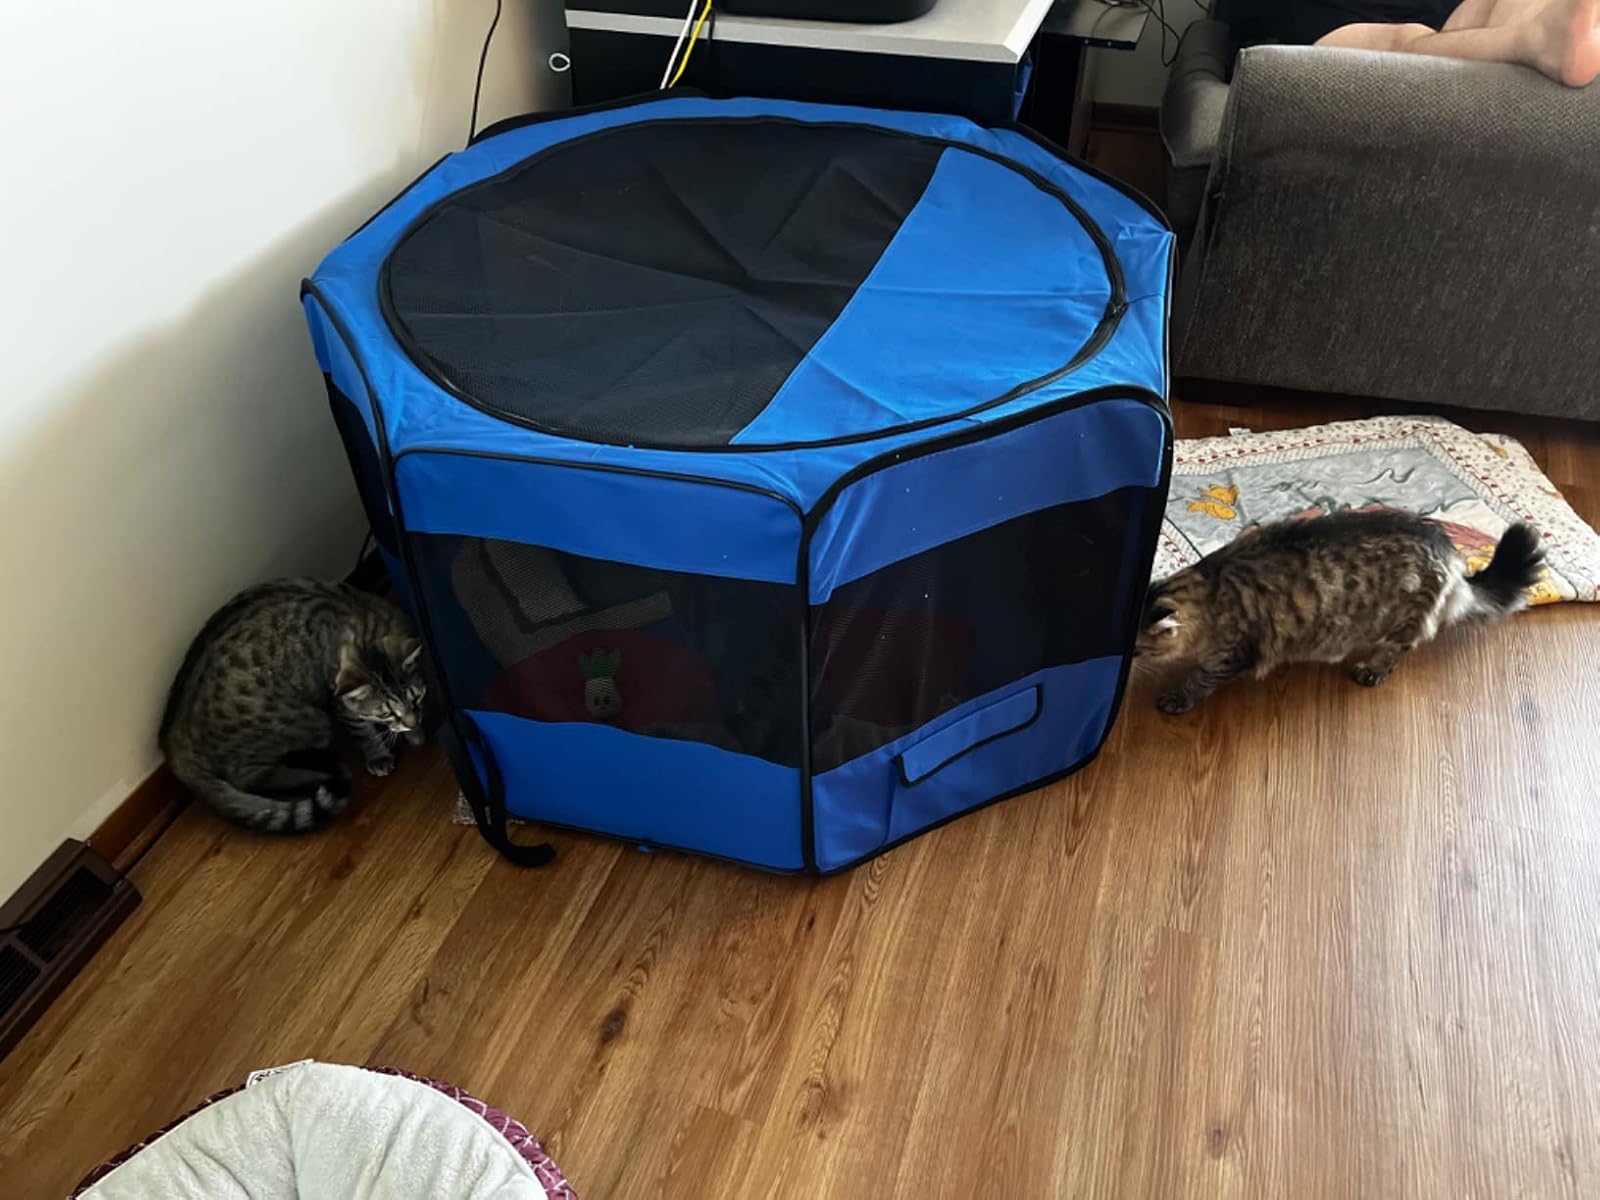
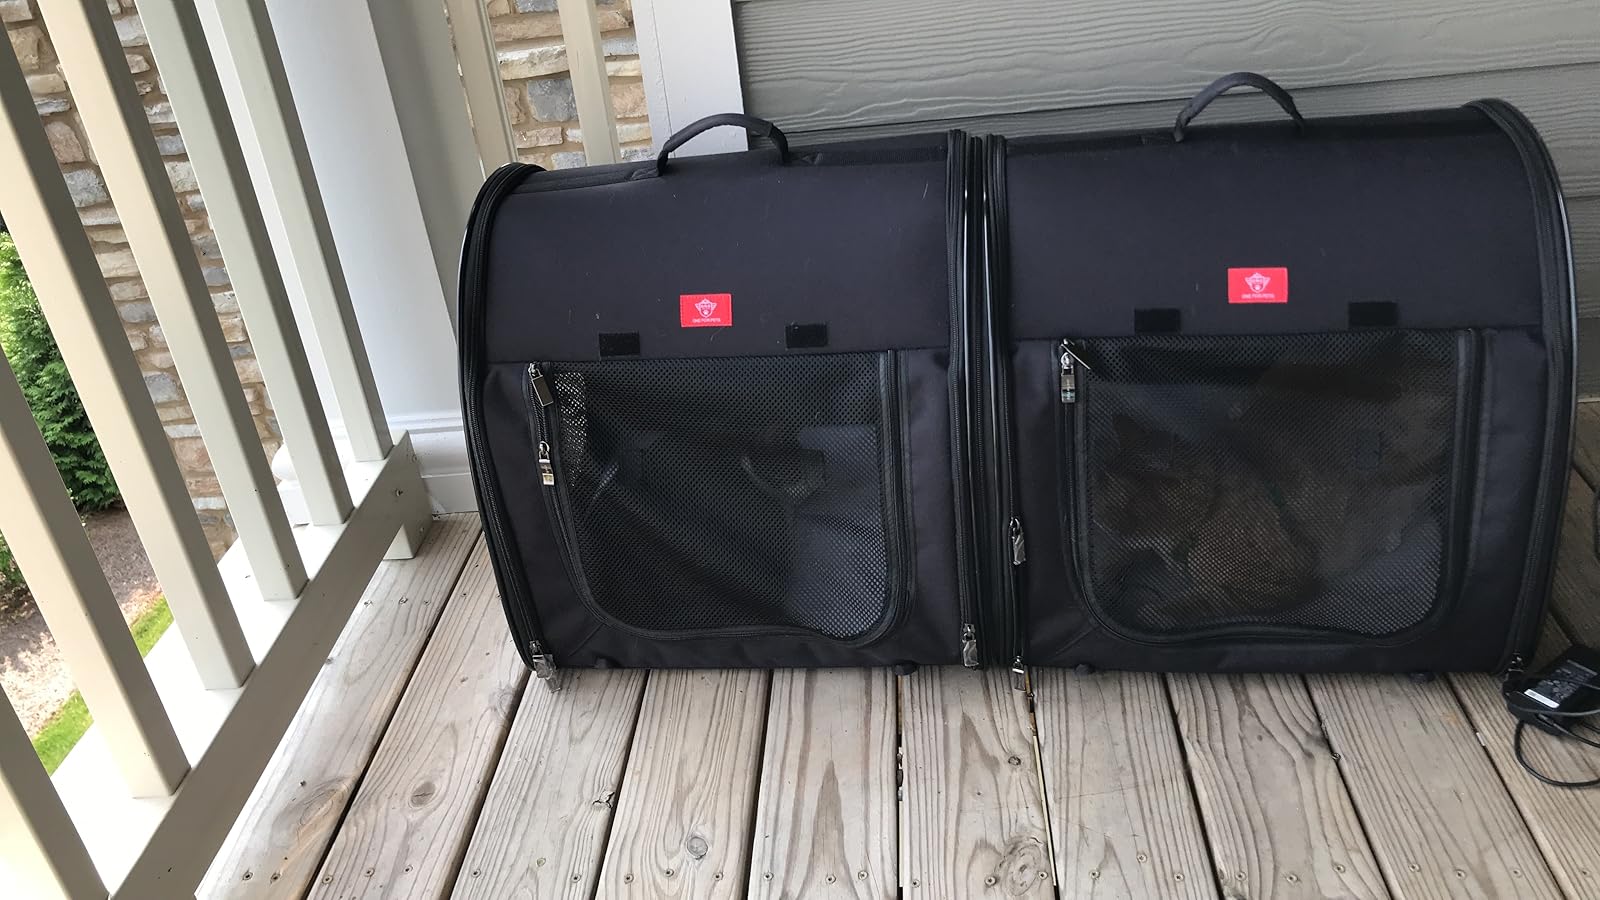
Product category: items_kennel
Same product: no